German atrocities committed against Polish prisoners of war

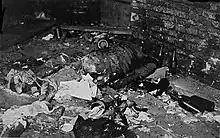
Remains of wounded Warsaw Uprising insurgents murdered by SS troops on 2 September 1944 at the military hospital at 7 Długa Street in Warsaw's Old Town

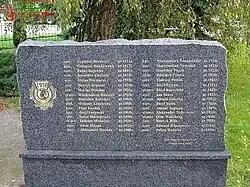
Podgaje massacre memorial

On 1 August 1944, the Polish Home Army ("Armia Krajowa", AK) initiated an uprising against the Nazis in Warsaw. In accordance with the Hague Convention, the insurgents openly carried weapons and wore identifying white and red Home Army armbands. On 30 August 1944, the governments of the United States and United Kingdom officially recognized the Home Army as an integral part of the Polish Armed Forces in the West. They also issued a warning that any reprisals against its soldiers would be punished after the war. Additionally, on 3 September 1944, the issued a communique acknowledging the combatant status of Home Army members. However, despite these declarations, the German forces continued to execute captured insurgents, including the wounded, until the final days of the uprising.